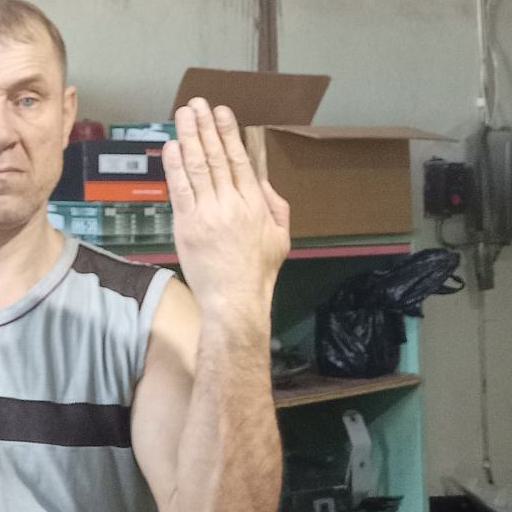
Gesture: stop_inverted